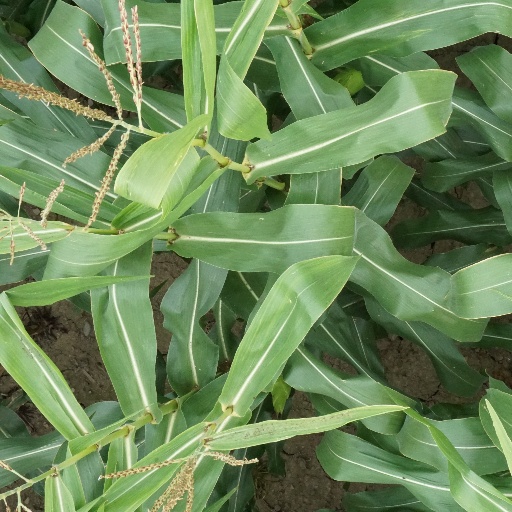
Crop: maize; corn